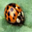
Label: beetle